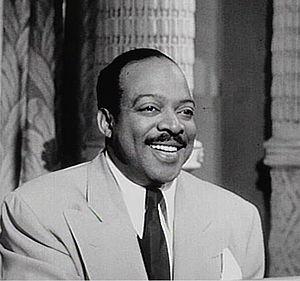
Le Grammy Award for Best Improvised Jazz Solo est une récompense musicale décernée depuis 1959 à des artistes de jazz lors de la cérémonie des Grammy Awards.
Le 26 avril est le 116ᵉ jour de l’année du calendrier grégorien, le 117ᵉ en cas d’année bissextile. Il reste 249 jours avant la fin de l’année.
Le Grammy Award du meilleur album de jazz instrumental est un prix décerné chaque année depuis 1959 lors de la cérémonie des Grammy Awards.